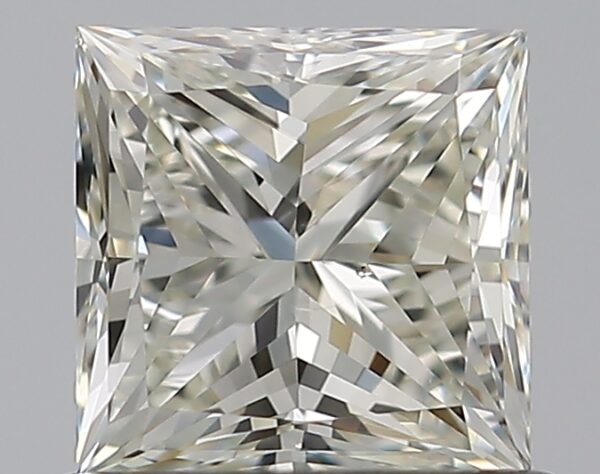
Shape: princess
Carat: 0.72
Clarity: VS2
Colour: K
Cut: VG
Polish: EX
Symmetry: GD
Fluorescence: N
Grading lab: GIA
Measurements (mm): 4.85 x 4.83 x 3.51